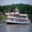
Label: ship